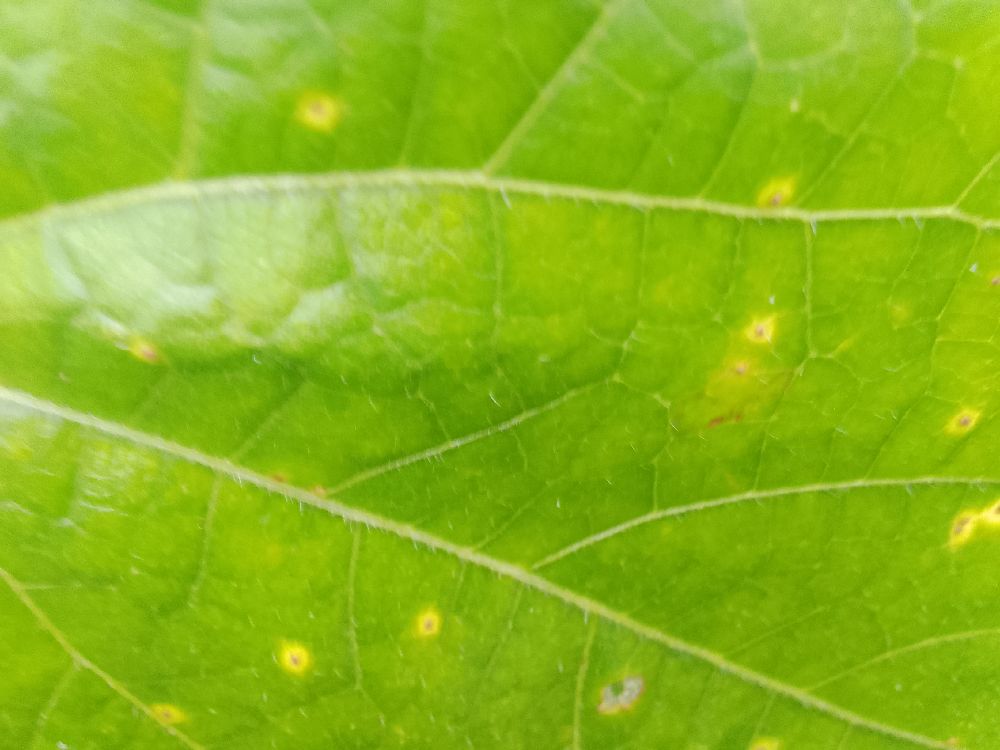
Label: rust